Jana Hlaváčová

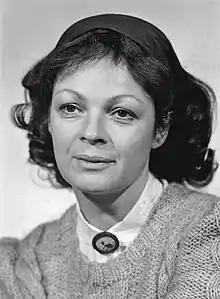

Jana Hlaváčová (26 March 1938 – 13 January 2024) was a Czech actress. She starred in the film "Operace Silver A" under director Jiří Strach in 2007. Hlaváčová died on 13 January 2024, at the age of 85.